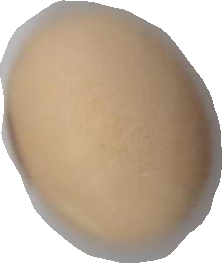
Variety: Anjasmoro